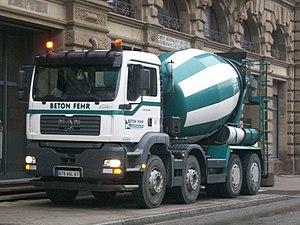
Camion de ciment MAN à Gallia,Strasbourg